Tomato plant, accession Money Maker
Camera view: bottom (45 deg); turntable rotation: 300 degrees
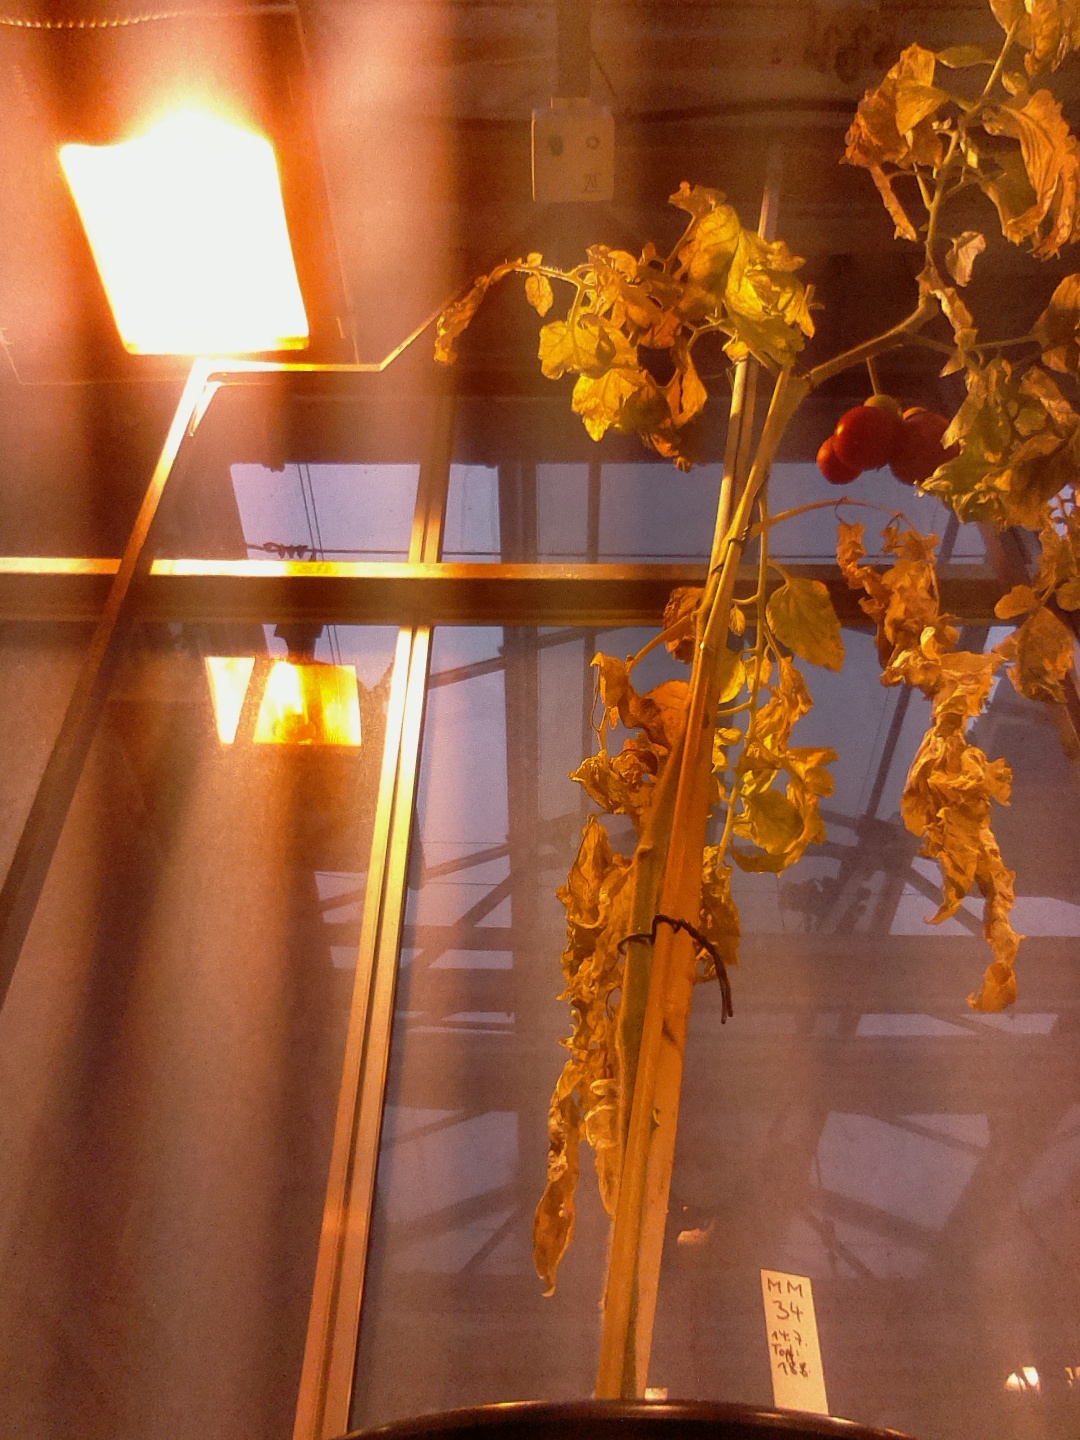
BBCH growth stage 88: 80%-90% of fruits show typical fully ripe color